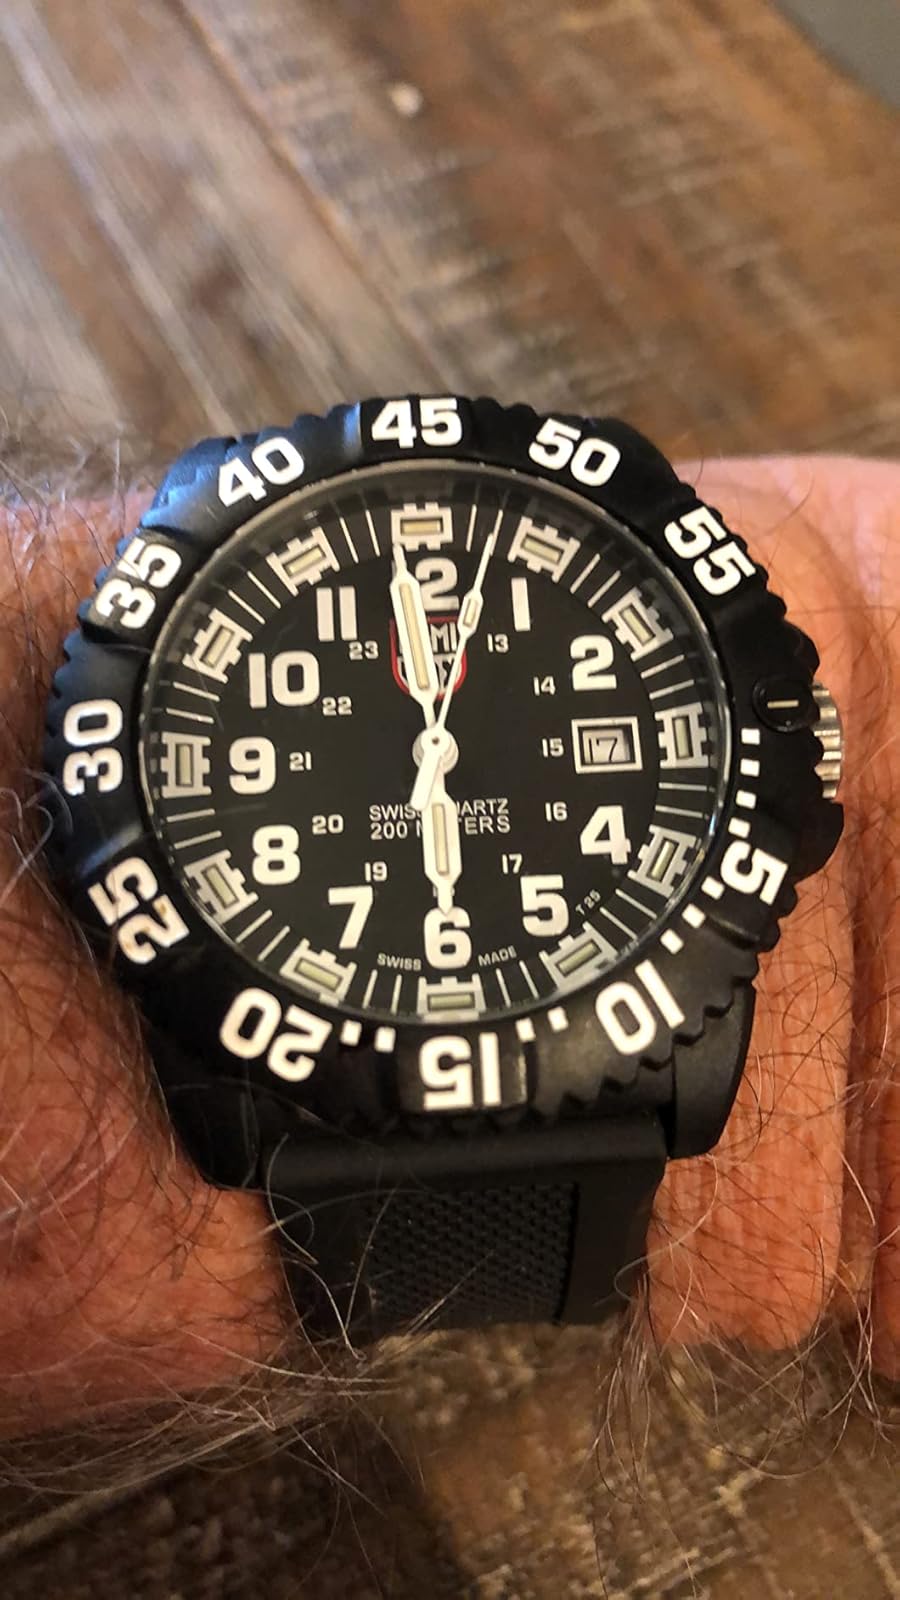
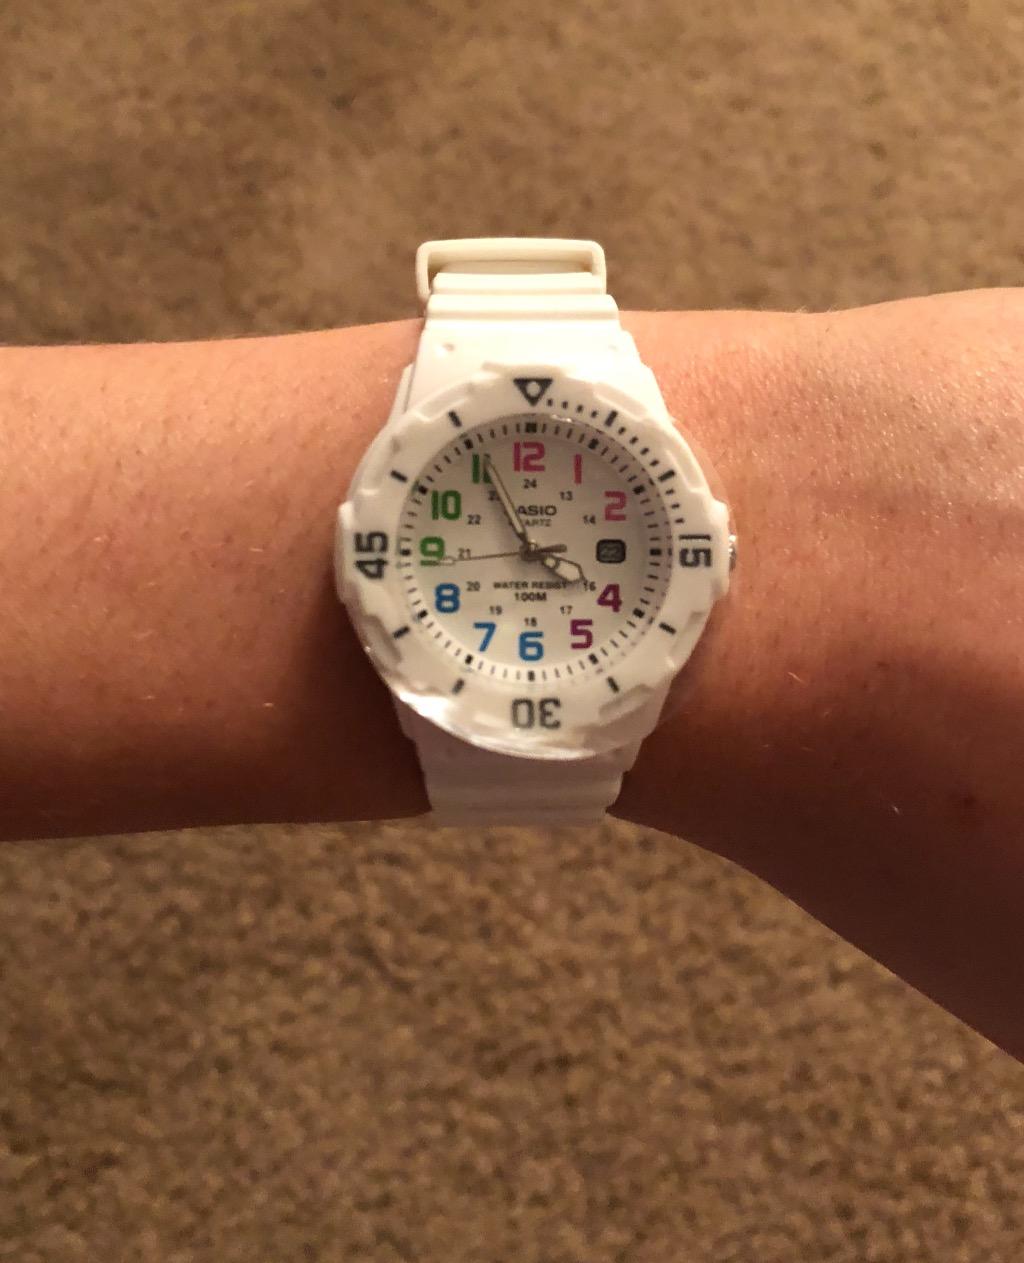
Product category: accessories_watch
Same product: no